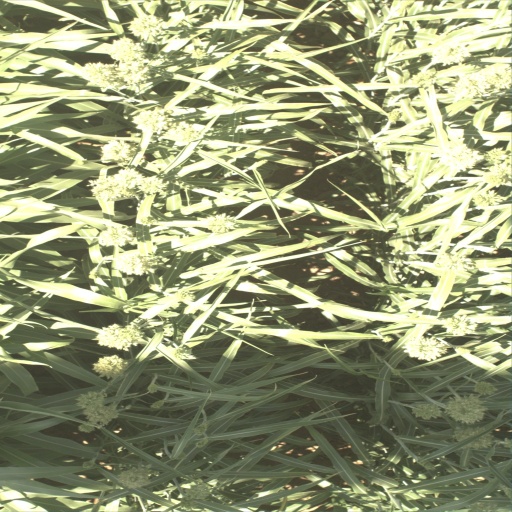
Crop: sorghum